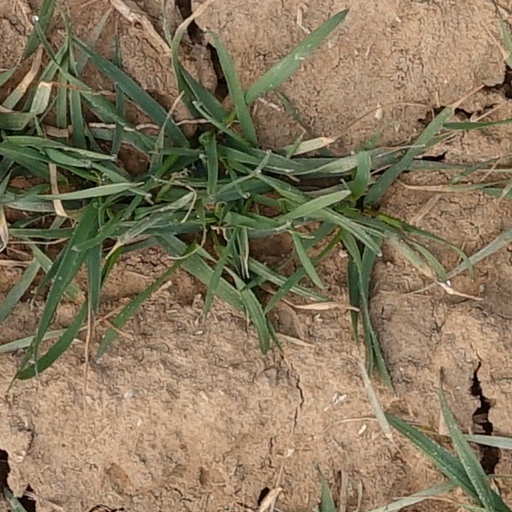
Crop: wheat